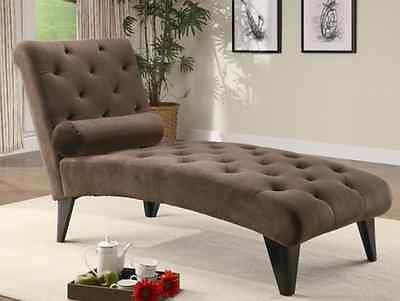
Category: sofa